Big E (wrestler)

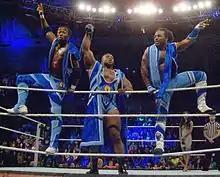
Big E (center) with Kofi Kingston and Xavier Woods as The New Day in January 2015

On the October 18 episode of "SmackDown", Langston faced off against CM Punk in a match, where he lost. Afterwards, Paul Heyman came down to the ring and began downplaying Punk's victory over Langston by calling Langston a "marginal at best rookie", and then sent Curtis Axel and Ryback to the ring to attack Punk. Langston, having taken offense towards Heyman's words then aided Punk in fending off Axel and Ryback, turning face in the process. Three days later, on the October 21 episode of "Raw", Langston teamed up with Punk to defeat Axel and Ryback, with Langston pinning Axel. He was set to receive an Intercontinental Championship match against Axel at Hell in a Cell on October 27, but Axel was pulled from the match shortly before the pay-per-view due to a legitimate hip injury. Langston instead challenged for the United States Championship against Dean Ambrose, winning by countout. The following night on "Raw", he was granted a rematch for the title, winning the match by disqualification after Roman Reigns and Seth Rollins interfered.